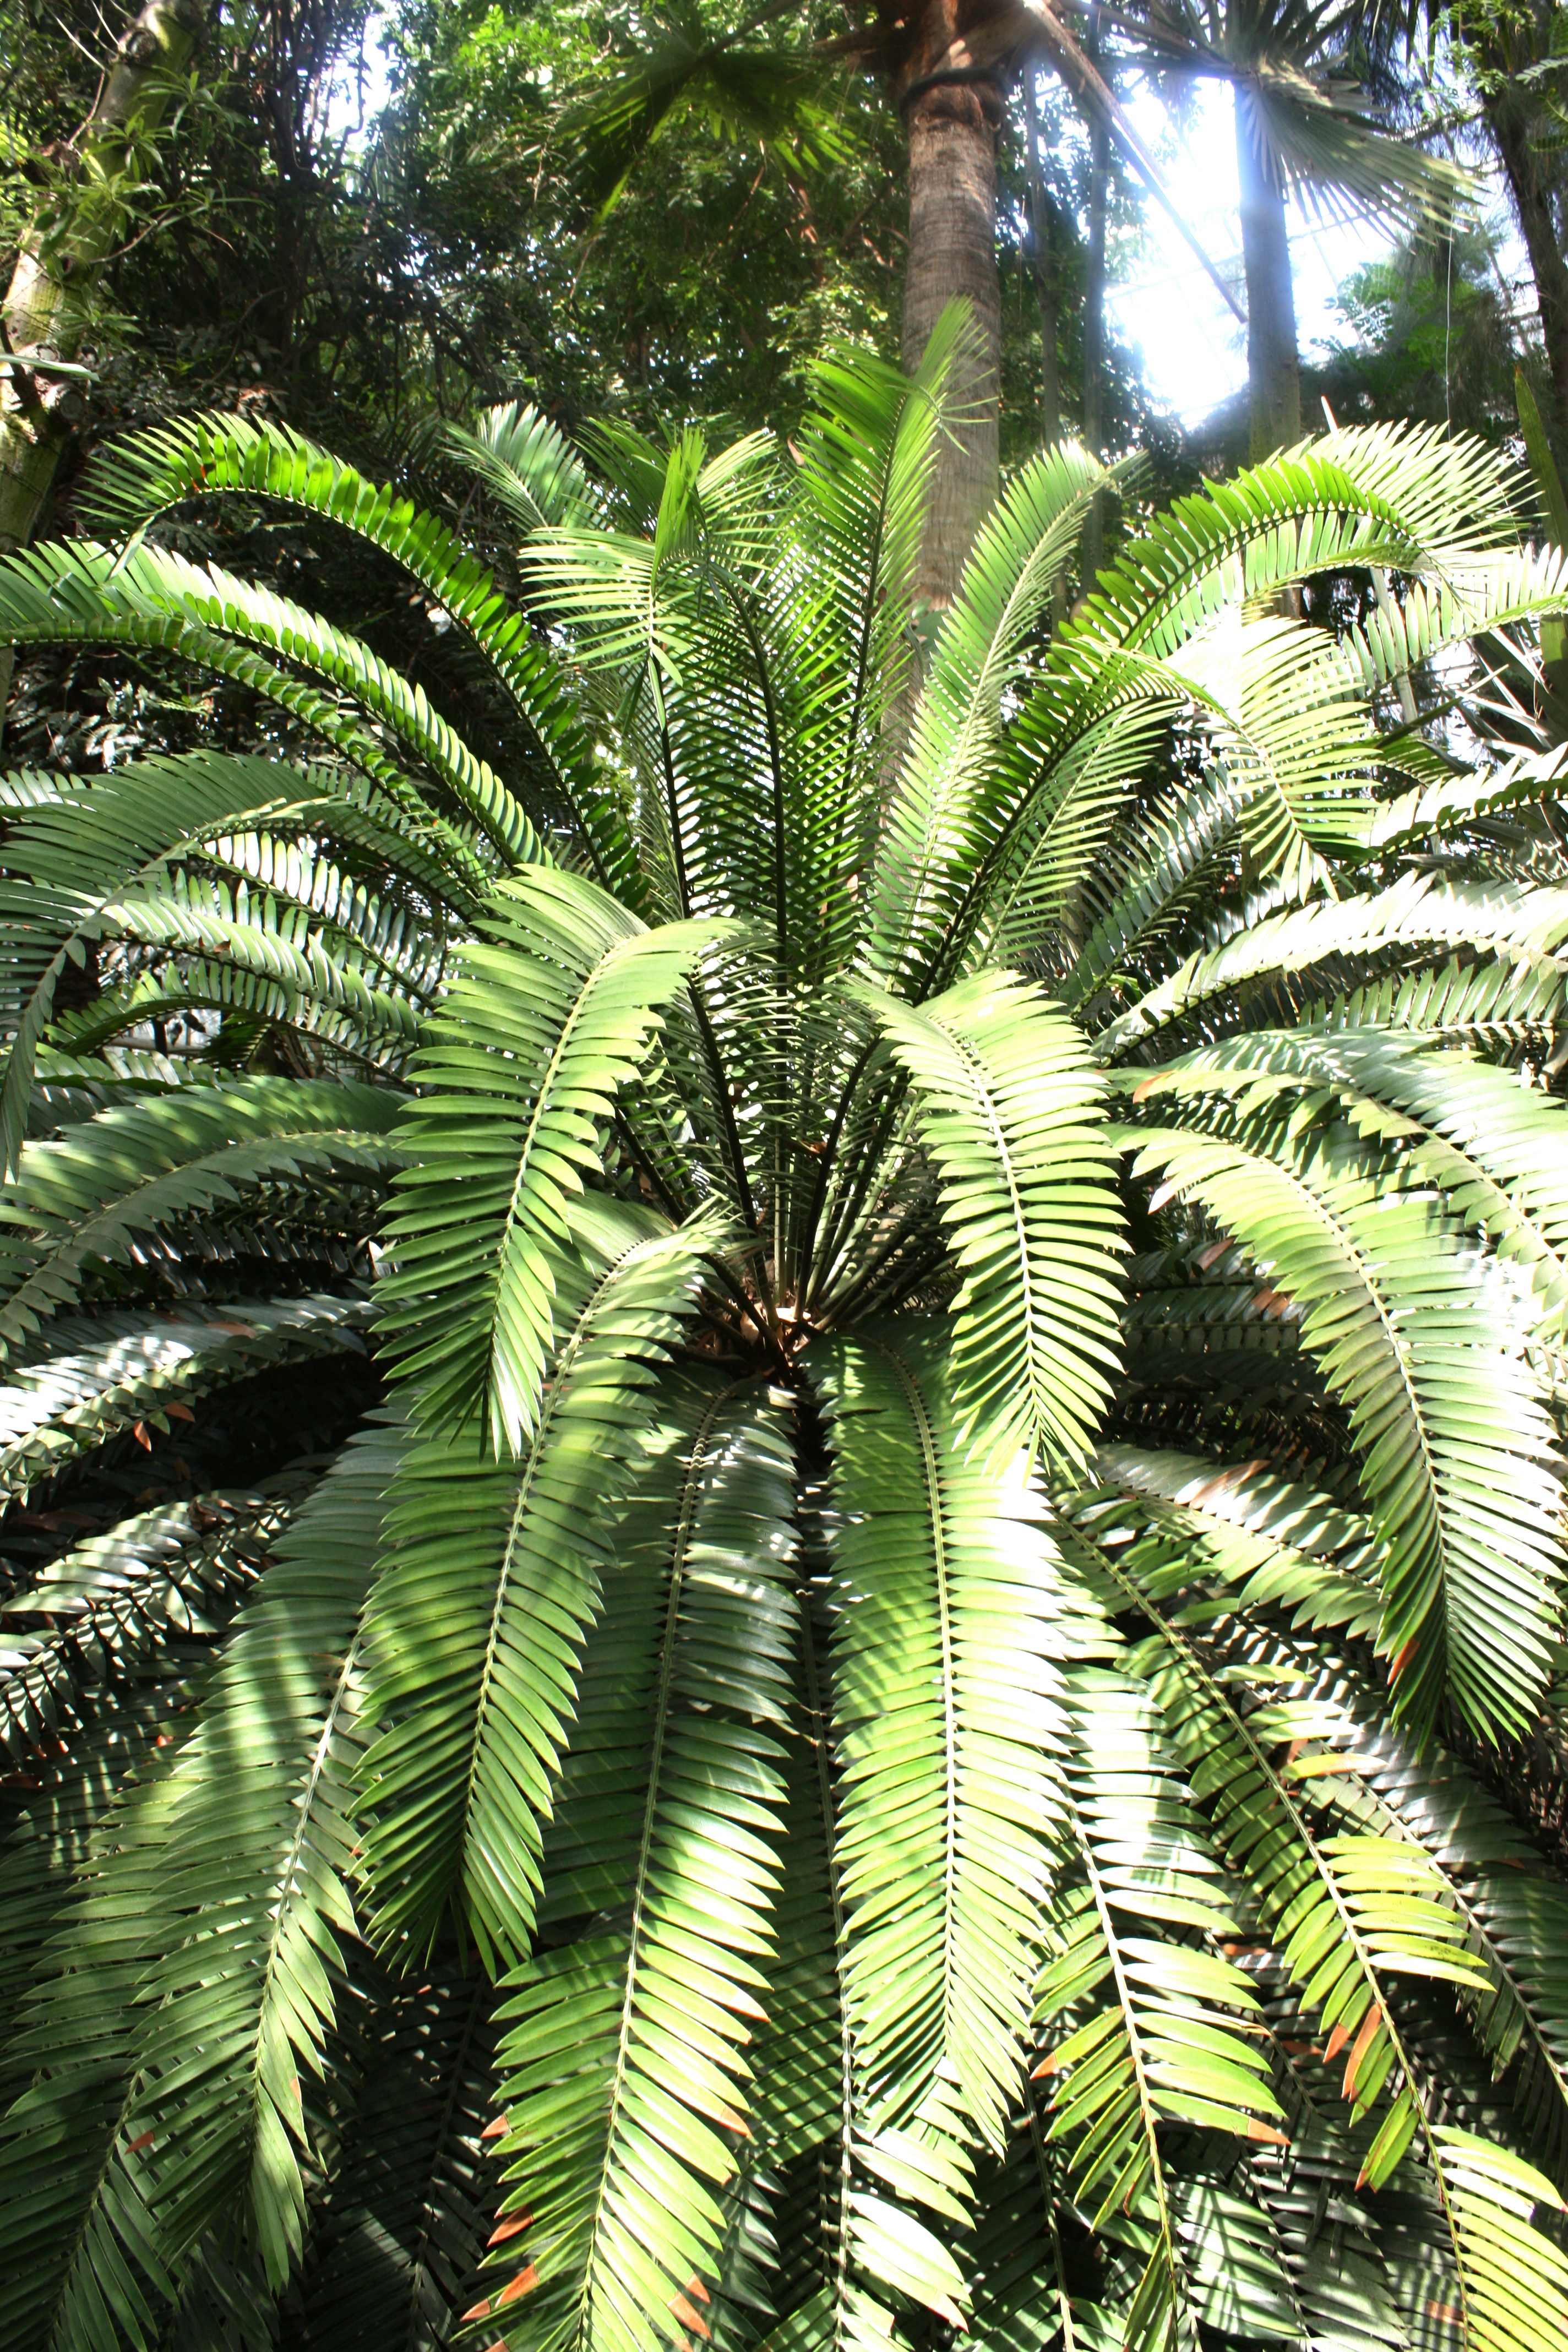
landscape, tree, nature, forest, plant, leaf, flower, bark, wild, foliage, zoo, green, jungle, botany, garden, plants, trees, vegetation, rainforest, tropics, palma, flowering plant, konary, woody plant, land plant, ferns and horsetails, arecales, palm family, borassus flabellifer, leaf foliage plants